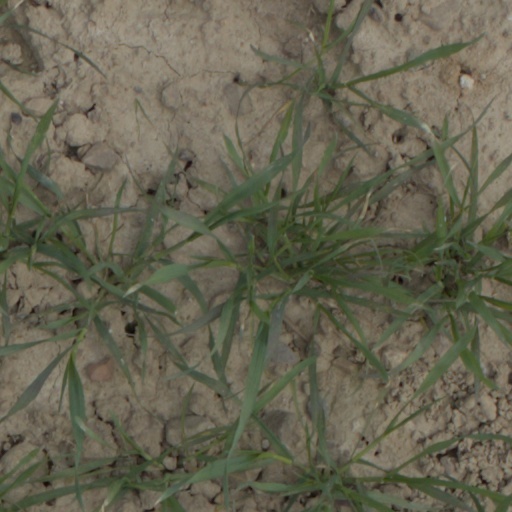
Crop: wheat